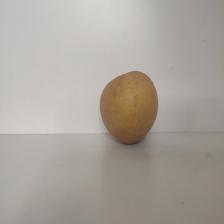
Size: Large